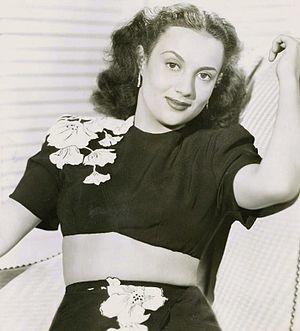
María Elena Marqués est une actrice mexicaine née le 14 décembre 1926 à Mexico, ville où elle est morte le 11 novembre 2008.